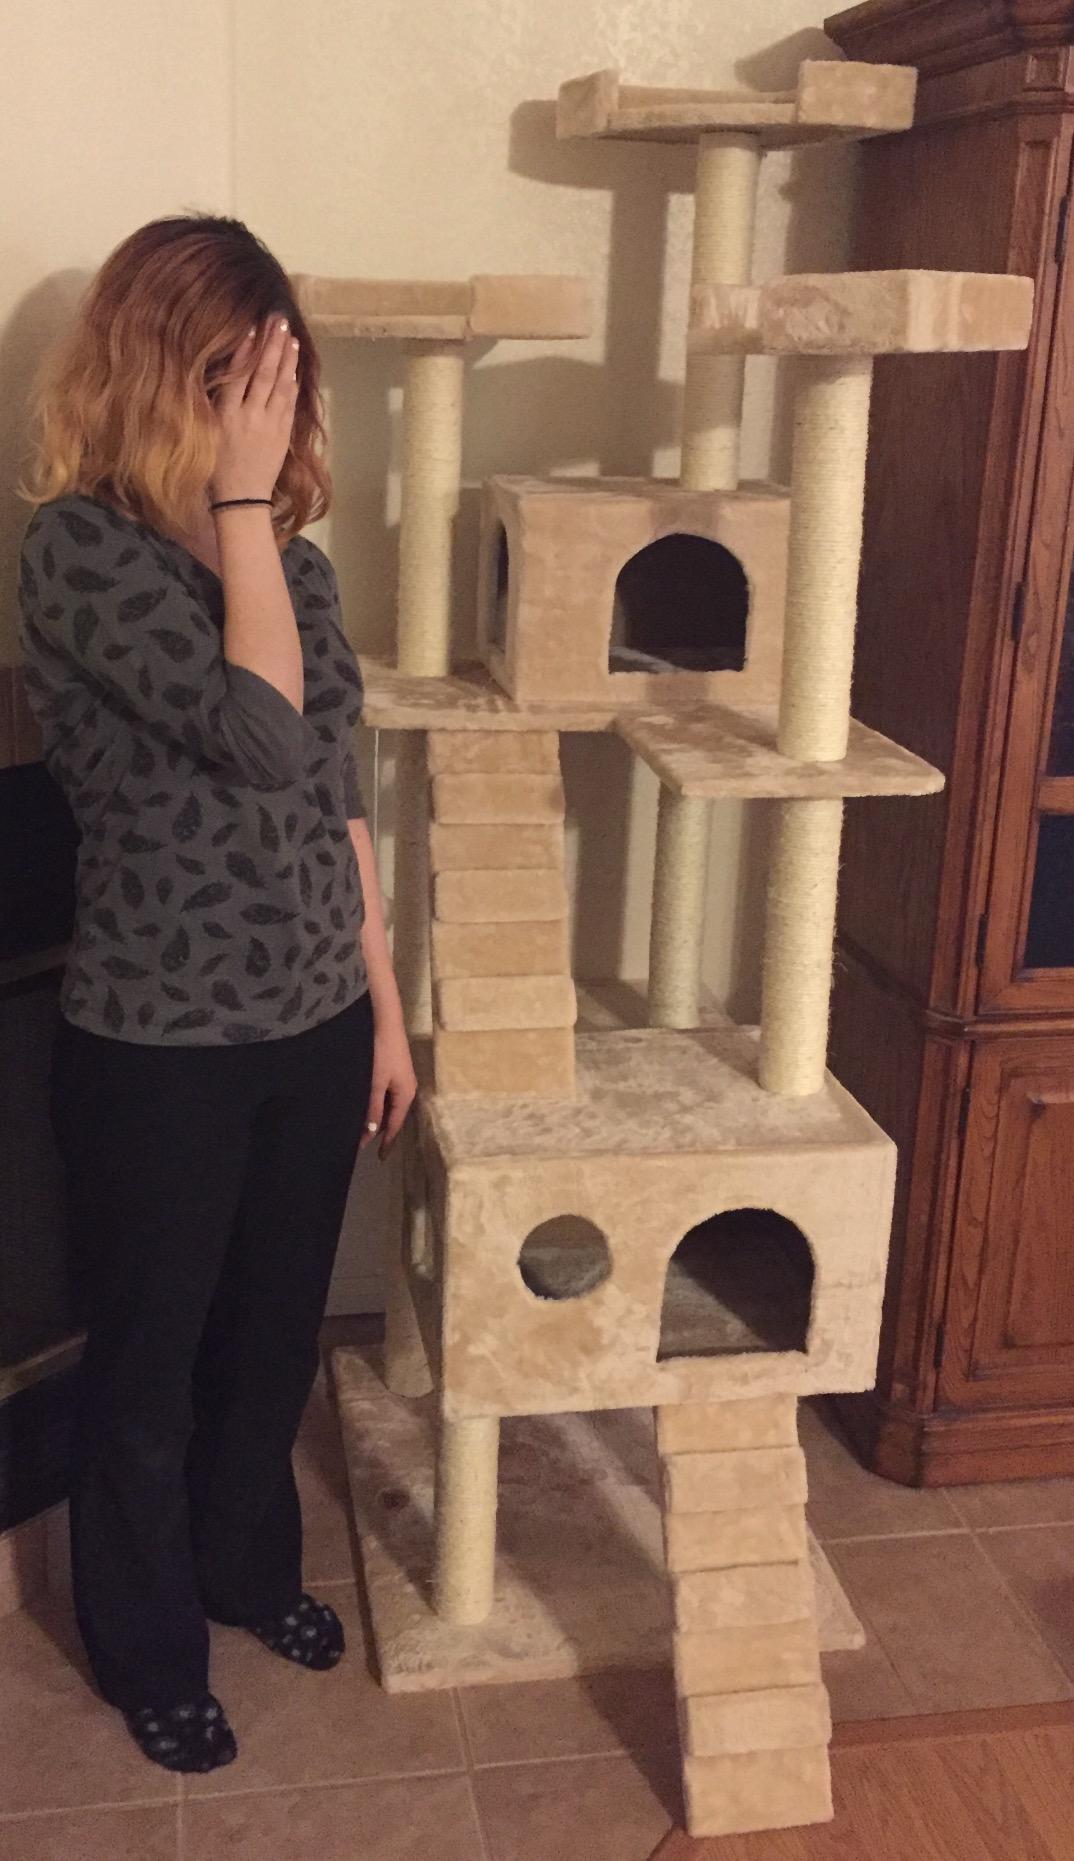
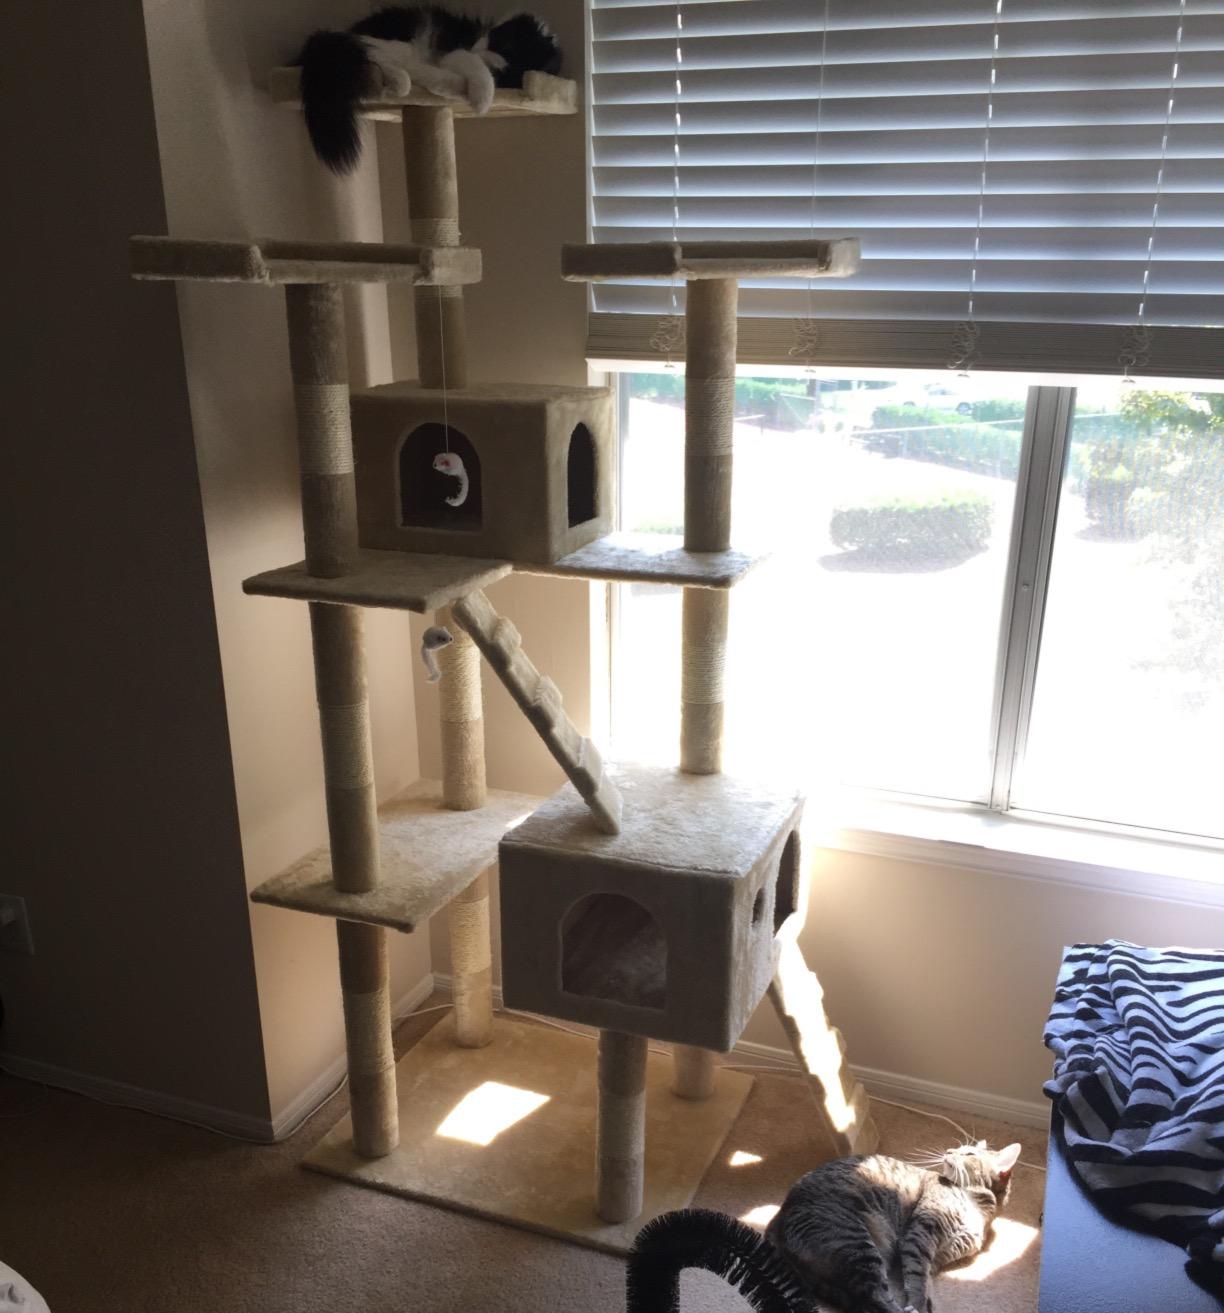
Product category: items_cat tree
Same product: yes